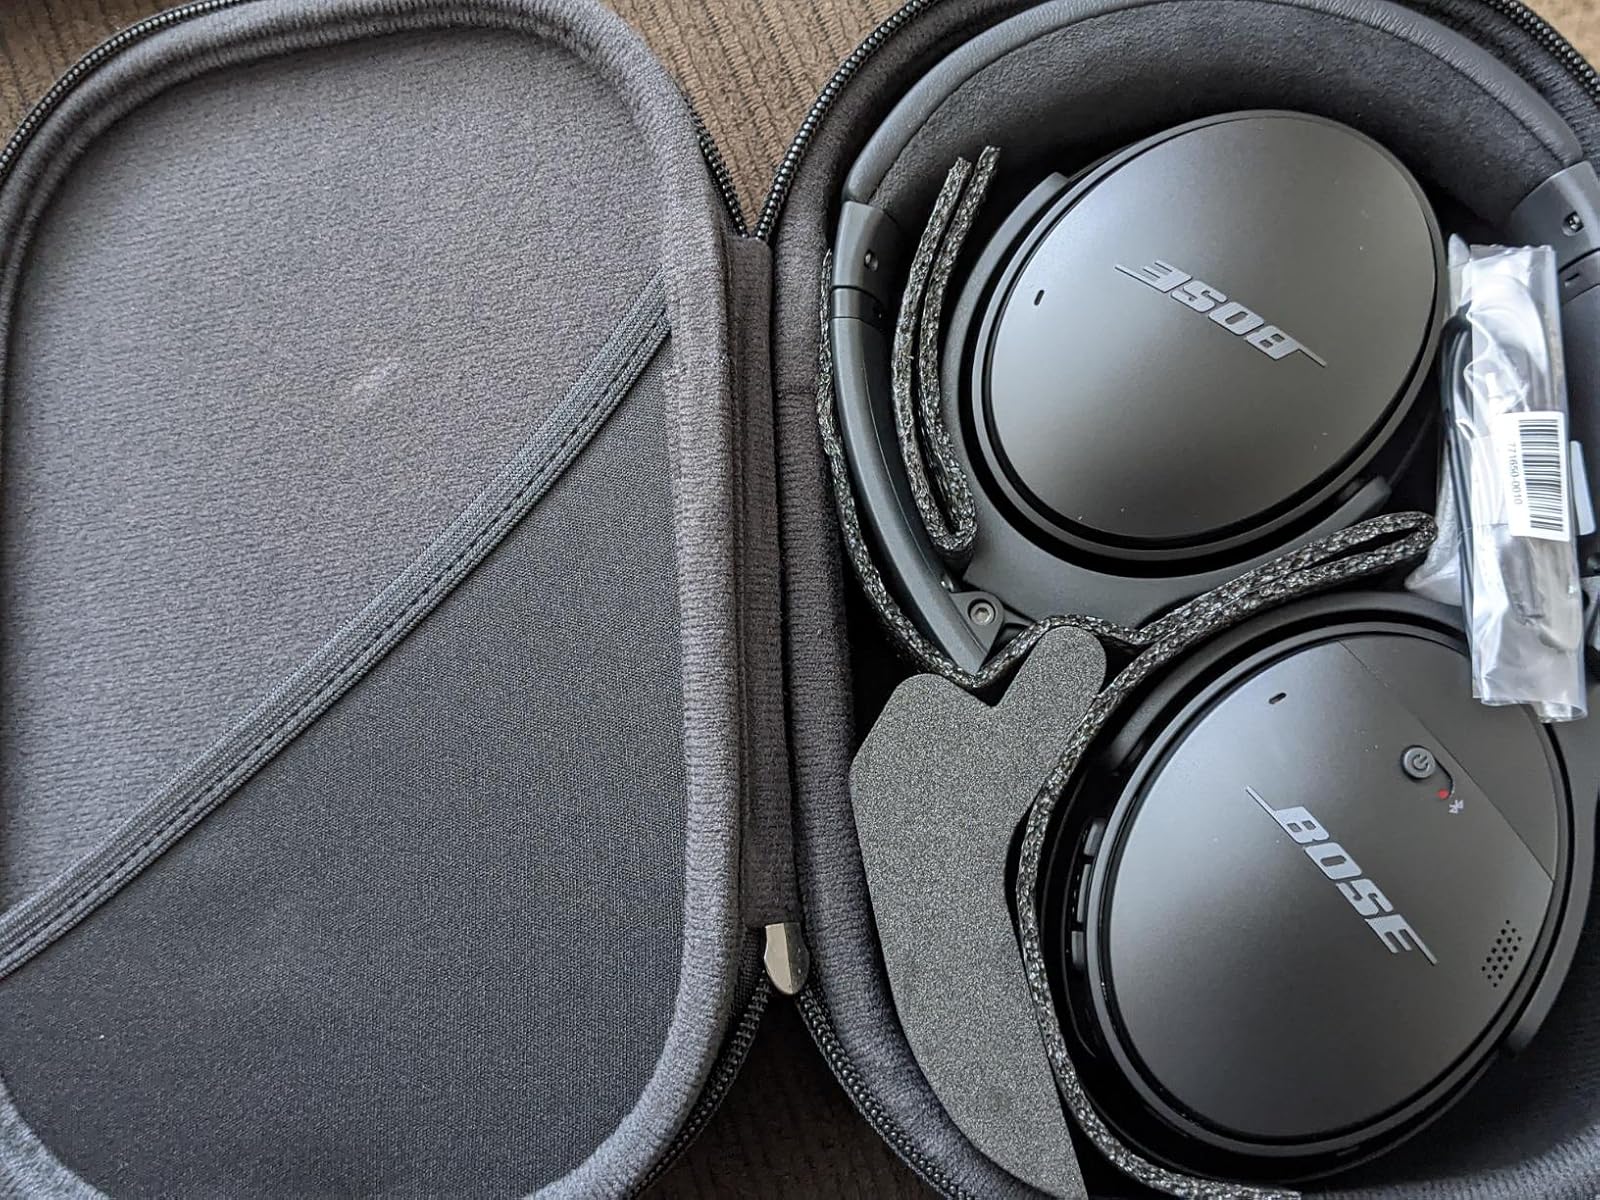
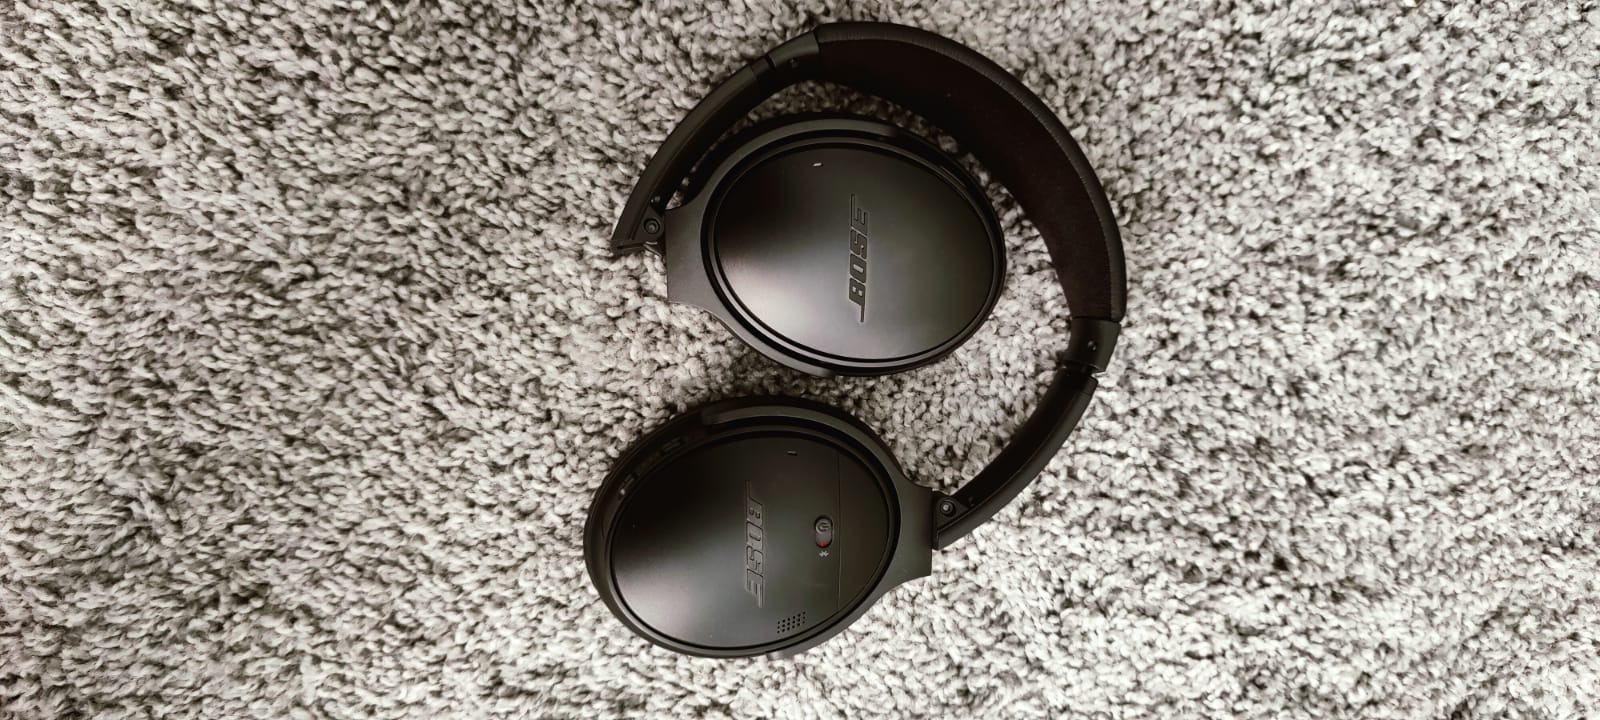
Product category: headphones
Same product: yes